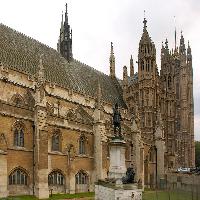
Weather: cloudy or overcast